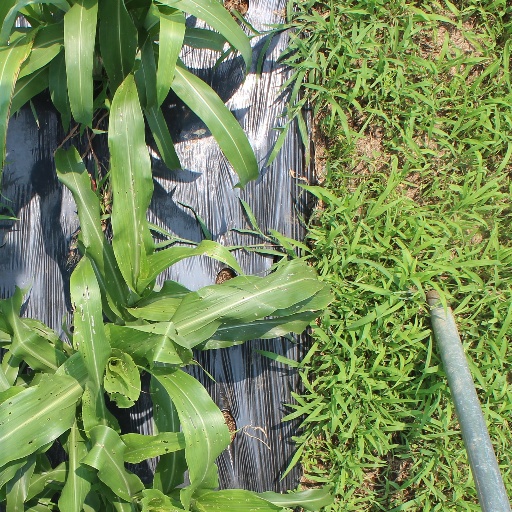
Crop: sorghum